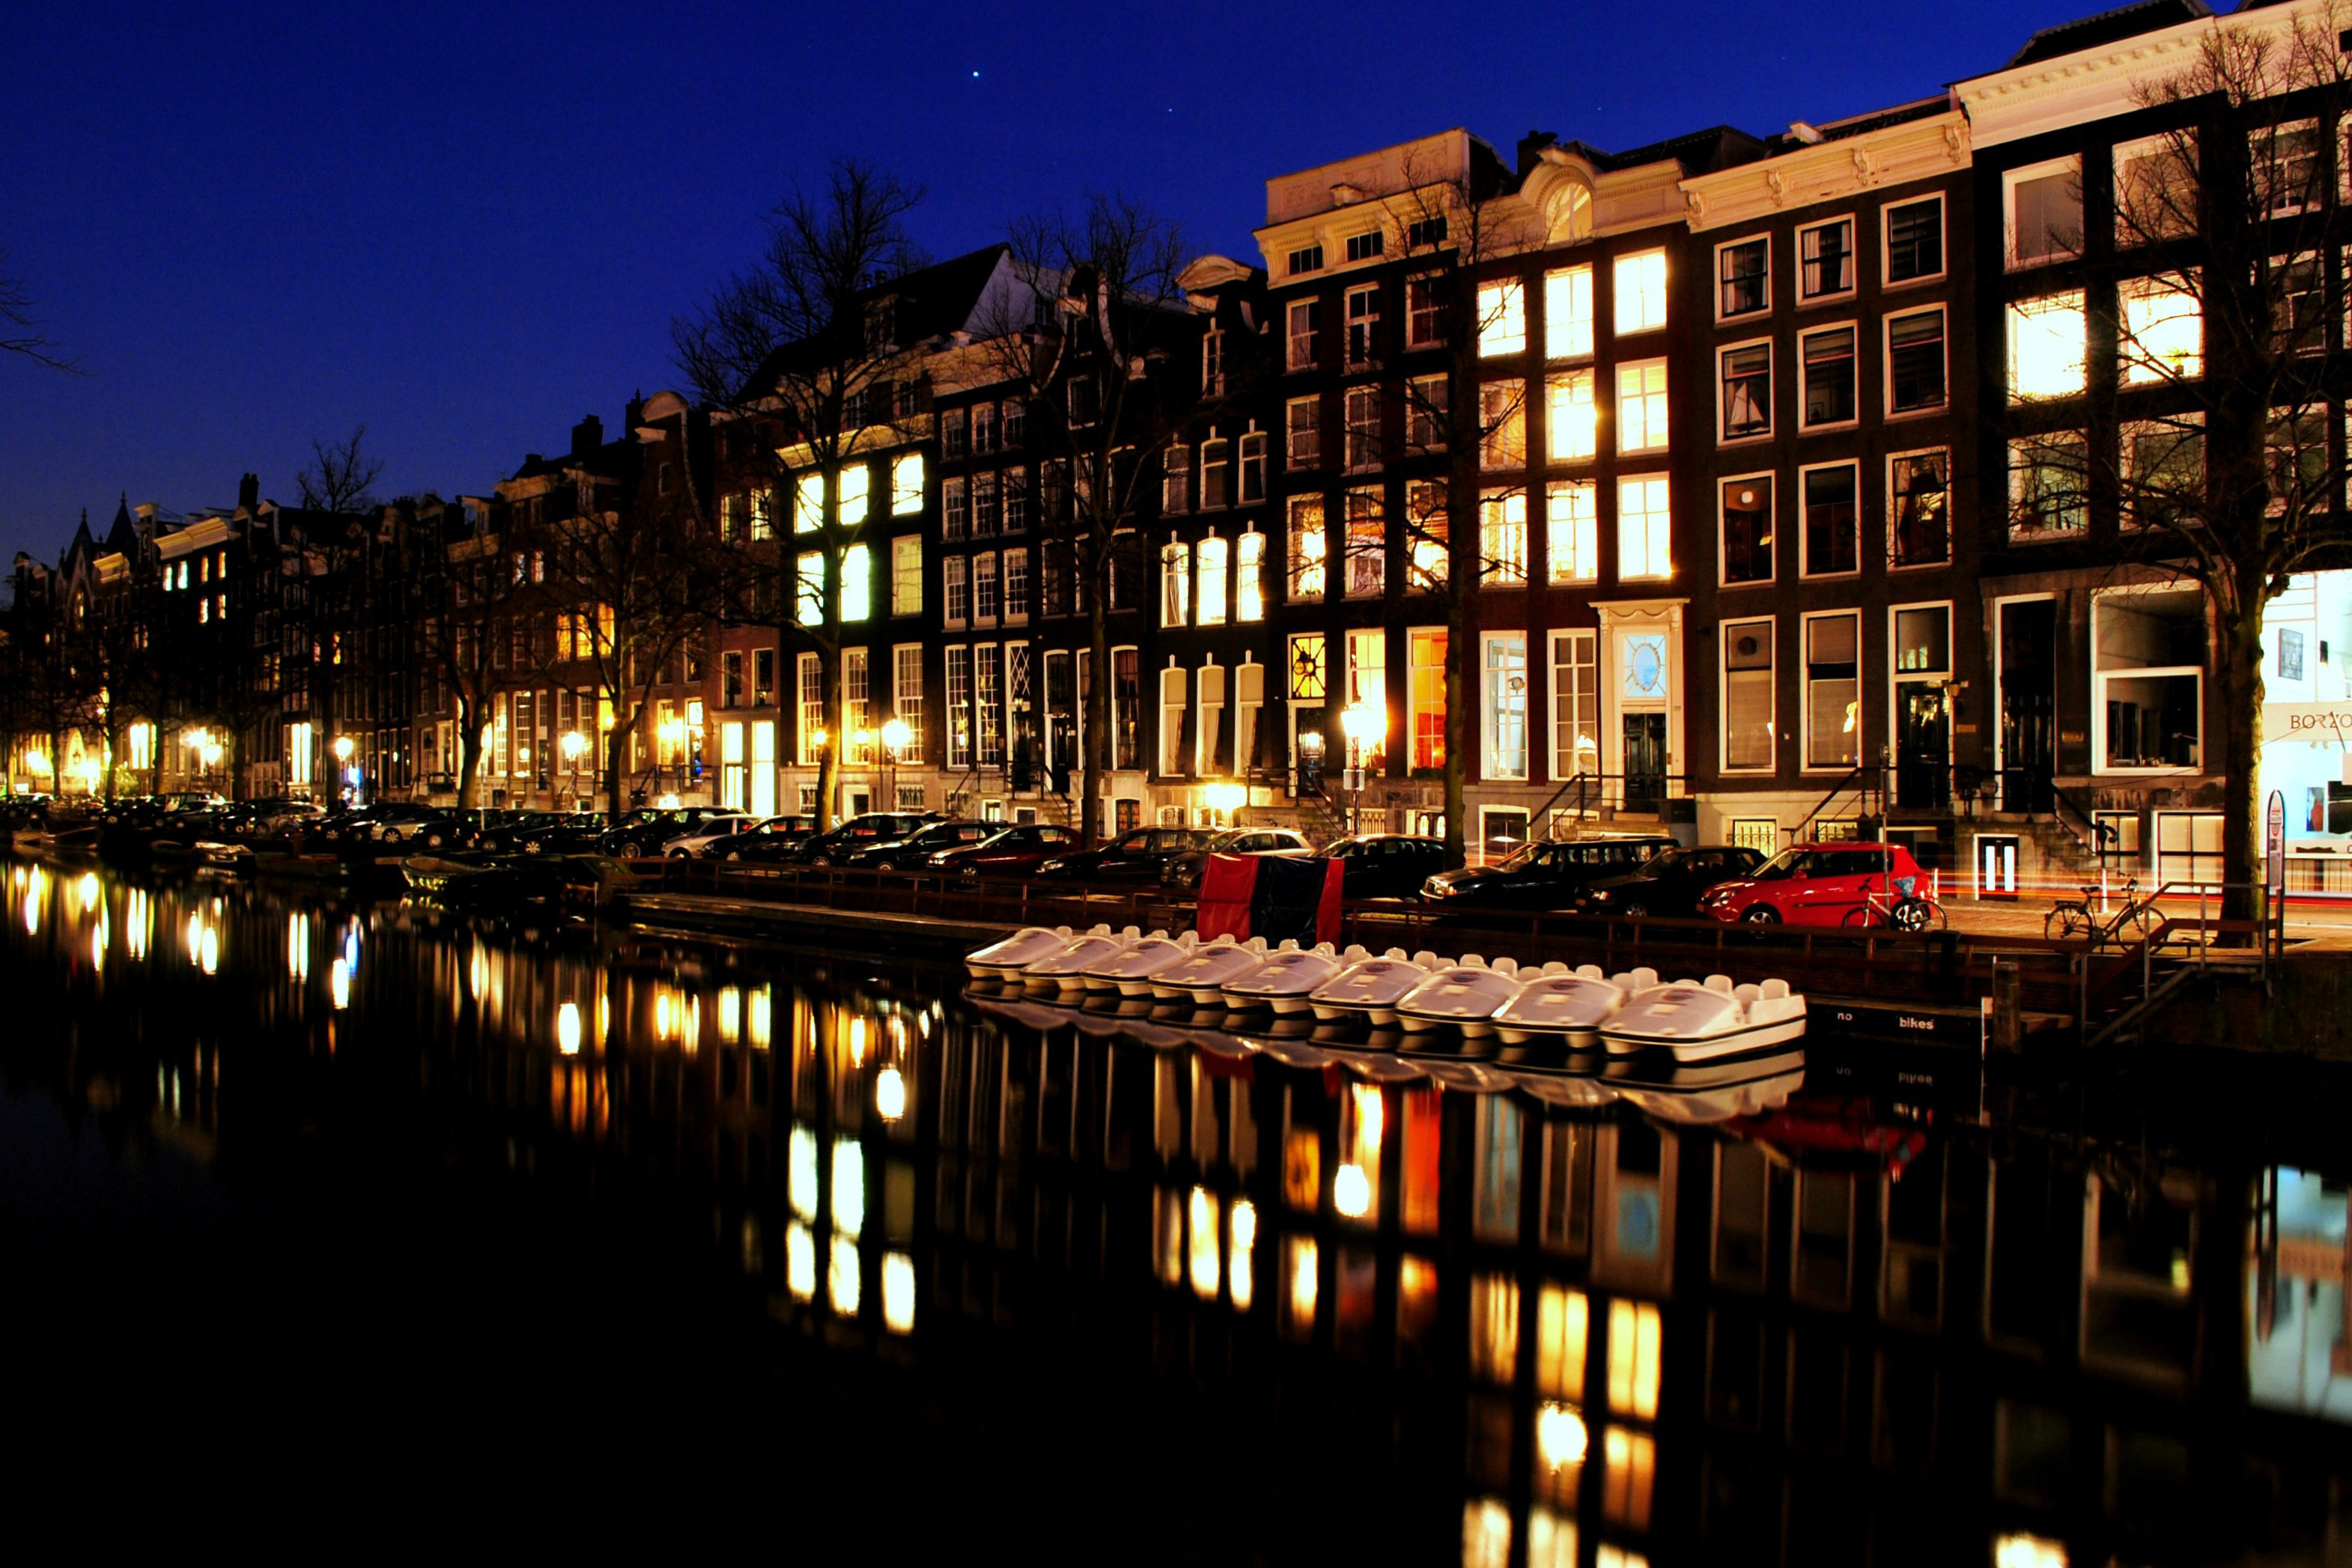
waterway, reflection, canal, night, water, sky, building, mixed use, town, architecture, city, human settlement, urban area, evening, channel, house, home, tree, apartment, river, harbor, hotel, facade